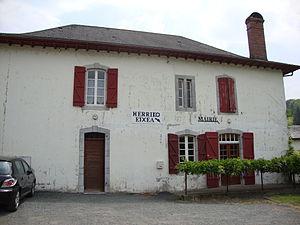
Ordiarp est une commune française située dans le département des Pyrénées-Atlantiques, en région Nouvelle-Aquitaine.